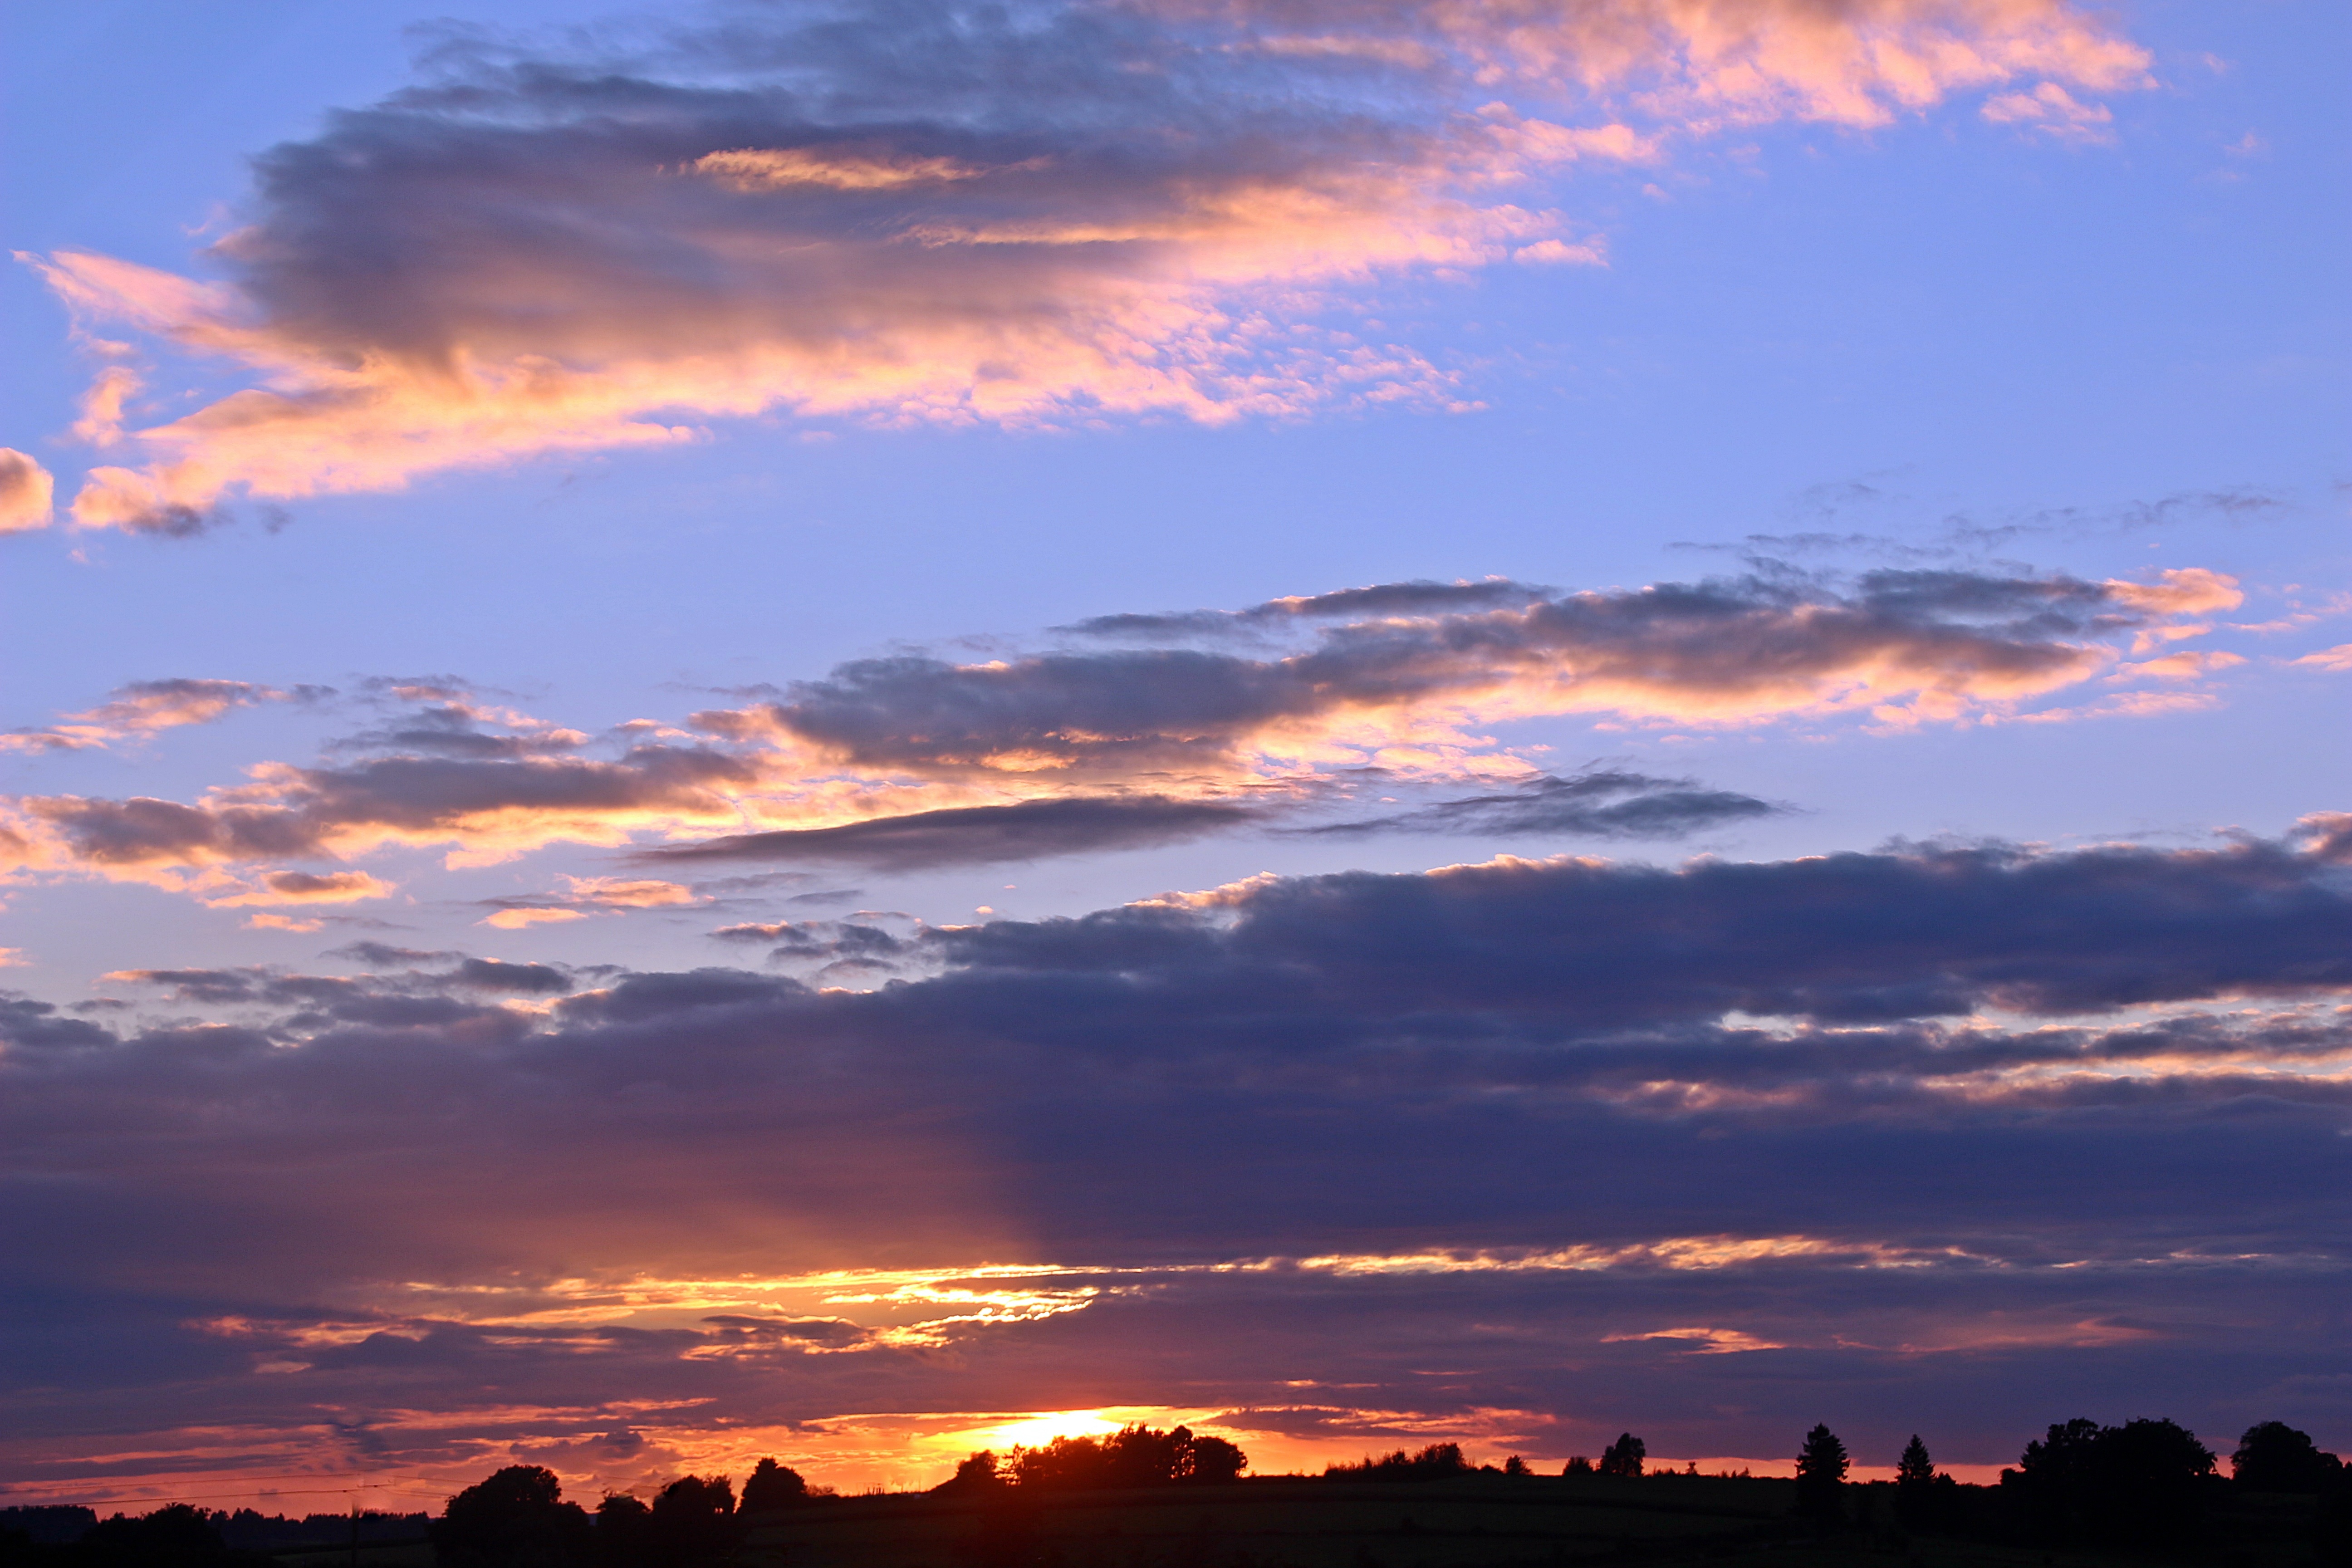
nature, horizon, cloud, sky, sun, sunrise, sunset, morning, dawn, atmosphere, dusk, evening, cumulus, romantic, blue sky, trees, clouds, abendstimmung, afterglow, setting sun, dark clouds, bright cloud, meteorological phenomenon, red sky at morning